Dilma Rousseff 2010 presidential campaign

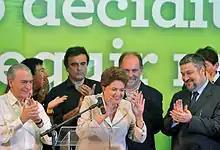
Rousseff after being elected Brazil's first female president on 31 October 2010

According to "Folha de S. Paulo", Onésimo das Graças Sousa, a retired delegate from the Federal Police, claimed to have participated in a meeting with the coordinators of Rousseff's election campaign to create a dossier against fellow candidate José Serra. He stated that he refused and denounced the facts to the press. In testimony on 17 June to the Brazilian National Congress' Commission for the Control of Intelligence Activities, he said he had received death threats for disclosing the dossier plan.